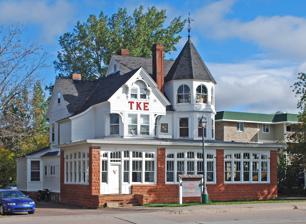
Building: Ransom B. Shelden House
Country: United States of America
Year built: 1893
Historic house in Michigan, United States United States historic place Ransom B. Shelden House U.S. National Register of Historic Places Show map of Michigan Show map of the United States Location 1304 College Ave., Houghton, Michigan Coordinates 47°7′15″N 88°33′13″W / 47.12083°N 88.55361°W / 47.12083; -88.55361 Area 0.7 acres (0.28 ha) Built 1893 Architectural style Queen Anne NRHP reference No. 80001862 Added to NRHP June 18, 1980 The Ransom B. Shelden House is a private house located at 1304 College Avenue in Houghton, Michigan .  It is currently used as the Tau Kappa Epsilon ( ΤΚΕ ) fraternity house. The house was listed on the National Register of Historic Places in 1980. Ransom B. Shelden Jr. In 1852, Ransom B. Shelden Sr. arrived in Houghton, opening the first store in the area and platting the section that would become the village of Houghton in 1861. Shelden began several copper mines in the area and, in 1865, established the First National Bank of Houghton. Ransom B. Shelden Jr. was born on June 10, 1852, the same year his father arrived in Houghton. He was the first child born of a settler in Houghton County Ransom Jr. attended both the Genesee and Mount Pleasant Military Academies in New York, then went to work for his father. He also became a clerk for the Deputy United States Collector. Shelden married Cordelia A. Paull; the couple had two sons. House history In 1893, Ransom B. Shelden Jr. purchased several lots on College Avenue from his father's copper company.  By 1896, he had built this Queen Anne house for his family.  However, the Sheldens lived in the house only for a short time; in 1898 Ransom Jr. sold the house to John H. Rice and moved to California. Rice was the president of the First National Bank, a founder of Houghton Chamber of Commerce in 1919, and a director of other Upper Peninsula businesses such as the Copper Range Railroad and Ontonogan's Belt Mines. John Rice's family owned the house until 1941.  The house was resold several times, and in 1969 the Tau Kappa Epsilon fraternity purchased the home; it has since been used as a fraternity house by students at the nearby Michigan Technological University . Description The Ransom B. Shelden Jr. House is a three-and-one-half-story structure Queen Anne house, with an asymmetrical facade. The house retains its original wood siding, with fish scale shingles on the upper stories, and rough-cut sandstone forming the front porch. The house features an octagonal tower and multiple projecting gables ; the front gable has gingerbreaded vergeboards , and the side opening gables have diagonal stick trim. References